Gianroberto Casaleggio

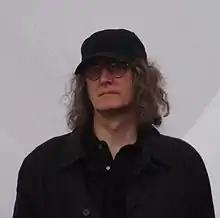

Gianroberto Casaleggio (14 August 1954 – 12 April 2016) was an Italian entrepreneur and political activist. He was co-founder and chairman of Casaleggio Associati srl, an internet and publishing company that advises on network strategies. He was editor of Beppe Grillo's blog, and together they founded the Five Star Movement, of which Casaleggio was sometimes called the "guru".